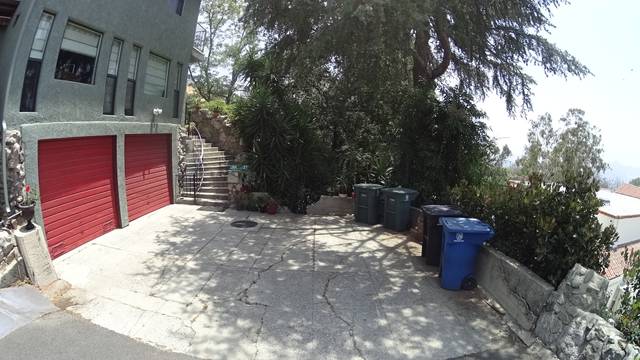
Region: Mexico
Coordinates: 34.194, -118.297